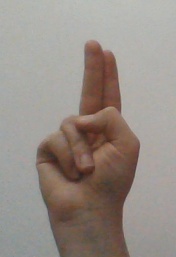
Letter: taa